Amiga A570

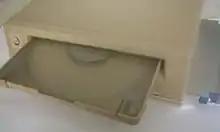
A570 drive with ejected caddy

The Amiga A570 is a single-speed external CD-ROM drive for the Amiga 500 computer launched by Commodore in 1992. It was designed to be compatible with Commodore CDTV software as well as being able to read ordinary ISO 9660 CD-ROM discs.